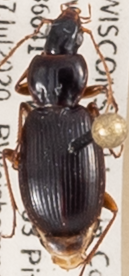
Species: Synuchus impunctatus
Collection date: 2020-07-07
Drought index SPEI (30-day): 0.998
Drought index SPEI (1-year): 1.01
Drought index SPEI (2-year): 2.09